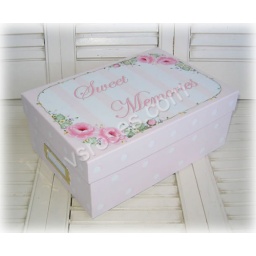
hp roses memory box by vsroses